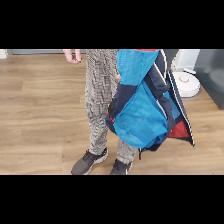
Label: Human